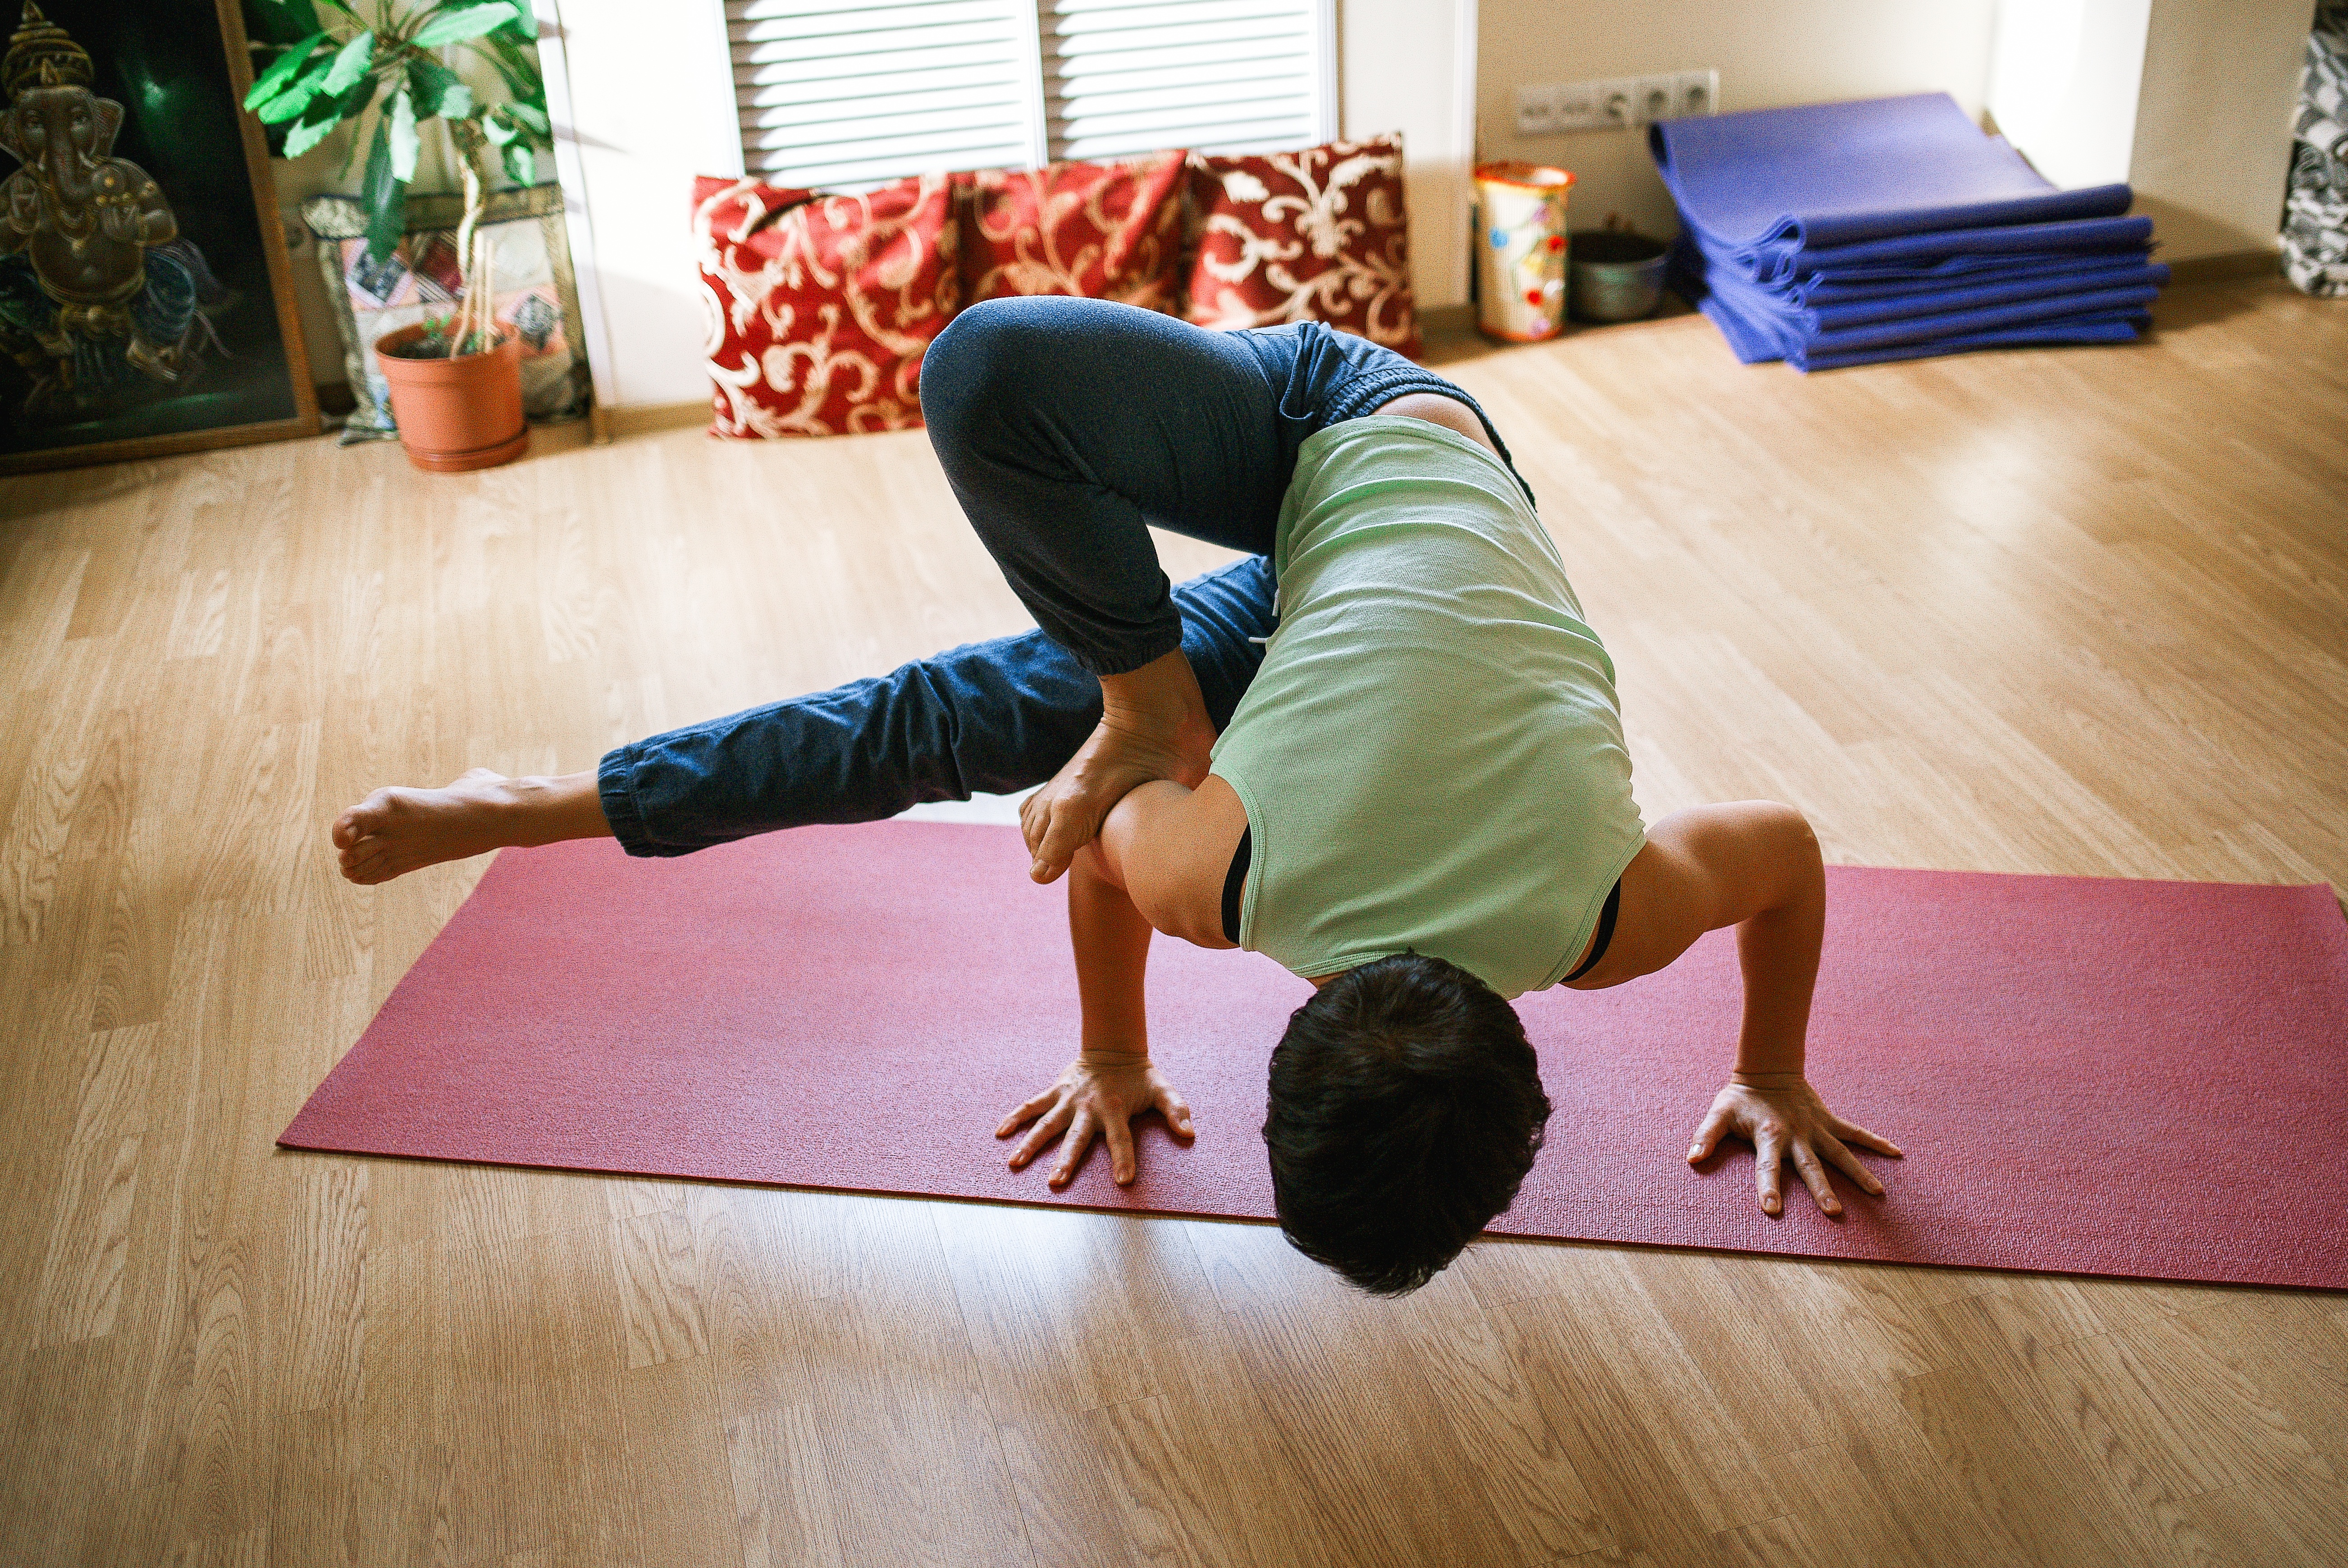
girl, floor, arm, muscle, sports, yoga, asana, human positions, human action, individual sports, physical fitness